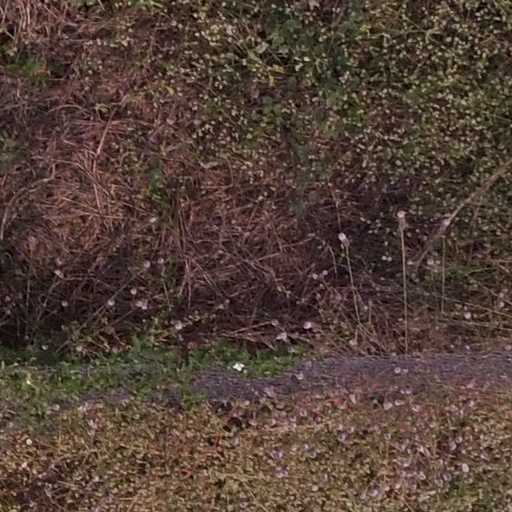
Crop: maize; corn